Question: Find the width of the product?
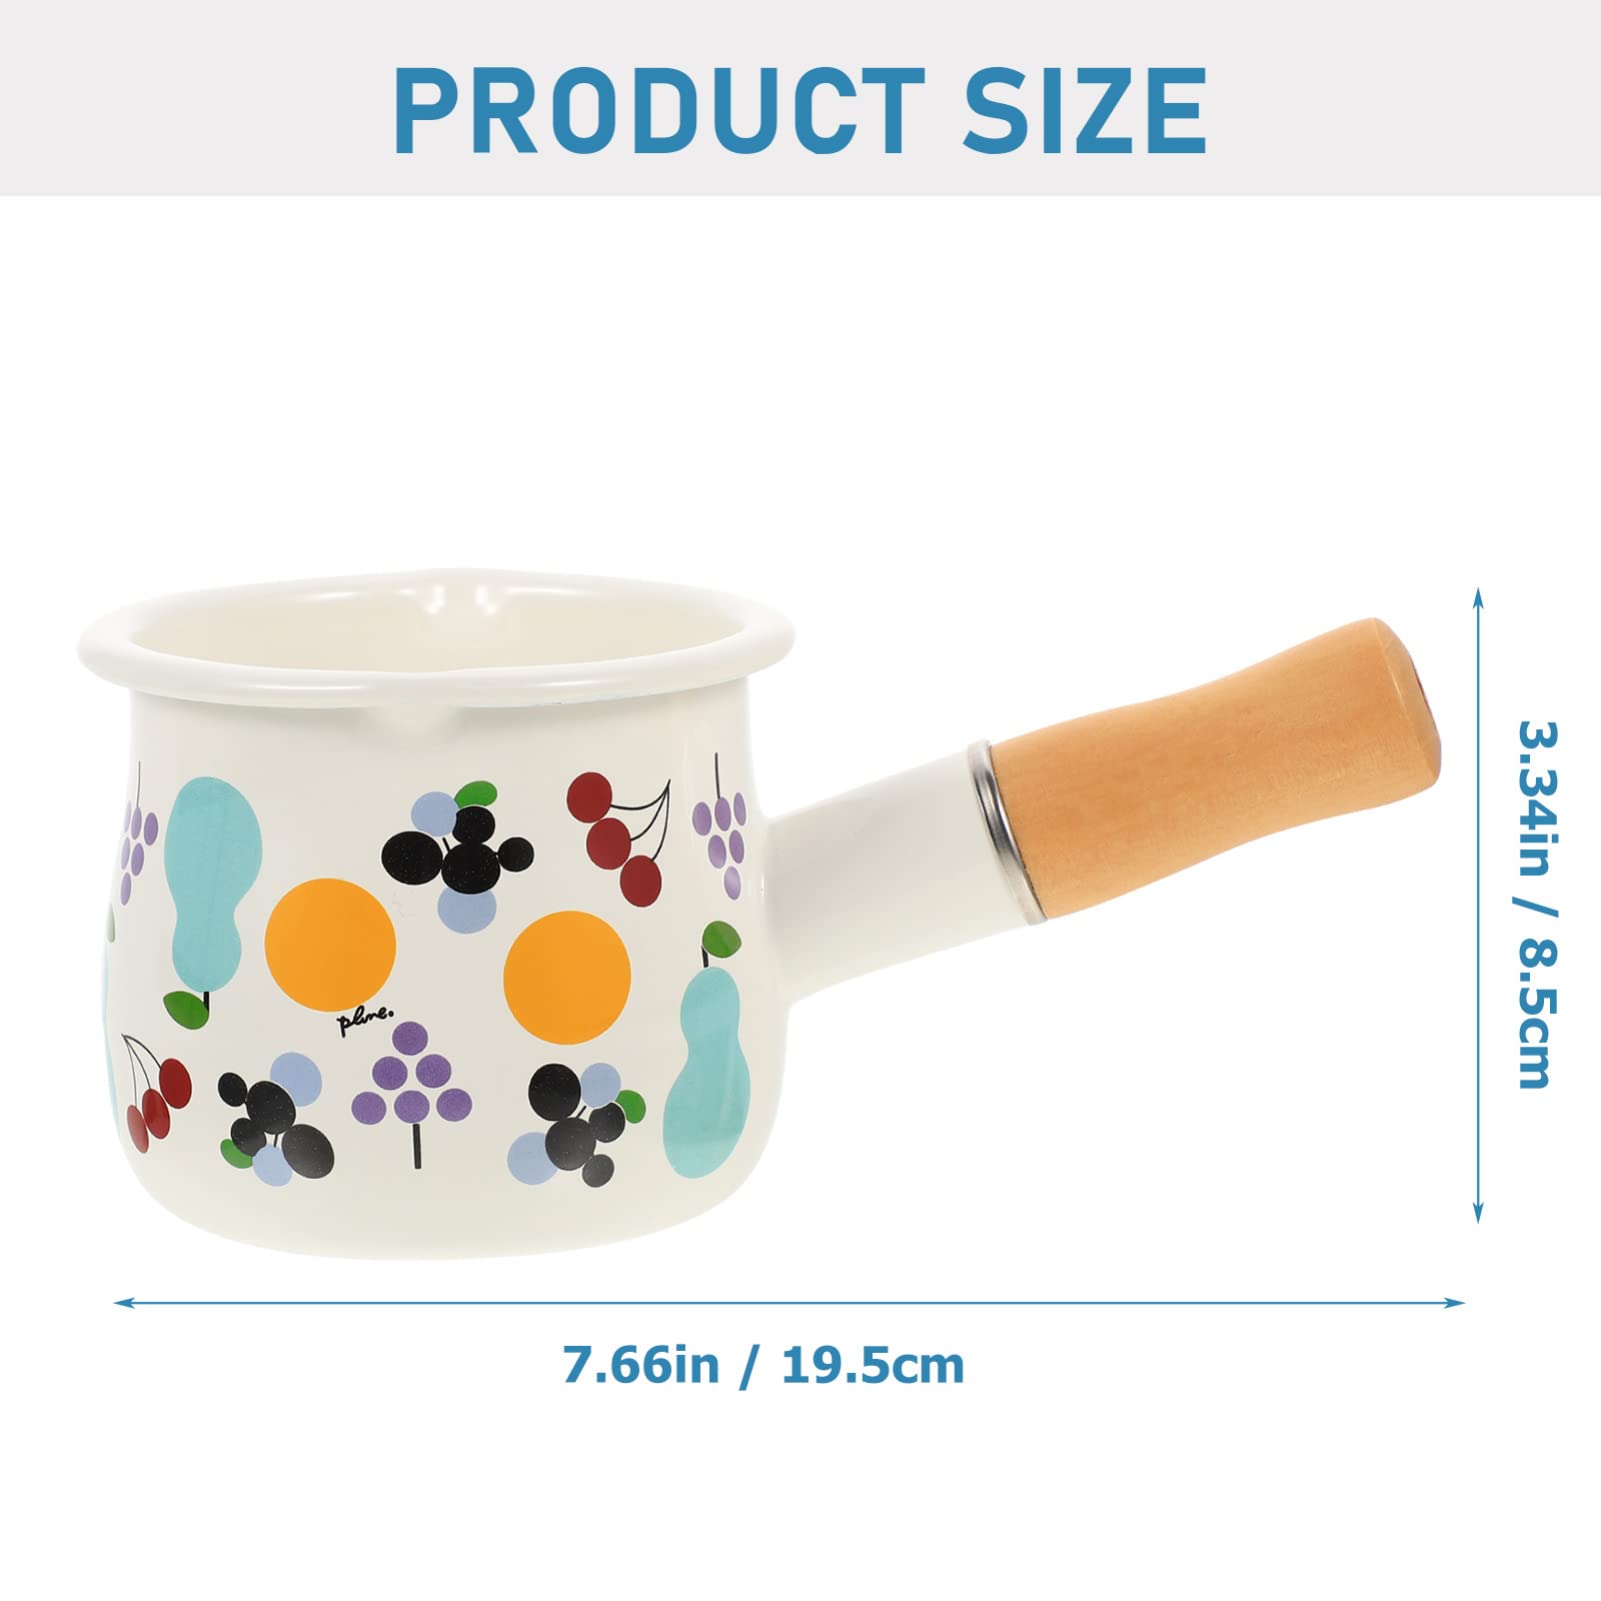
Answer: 19.5 centimetre